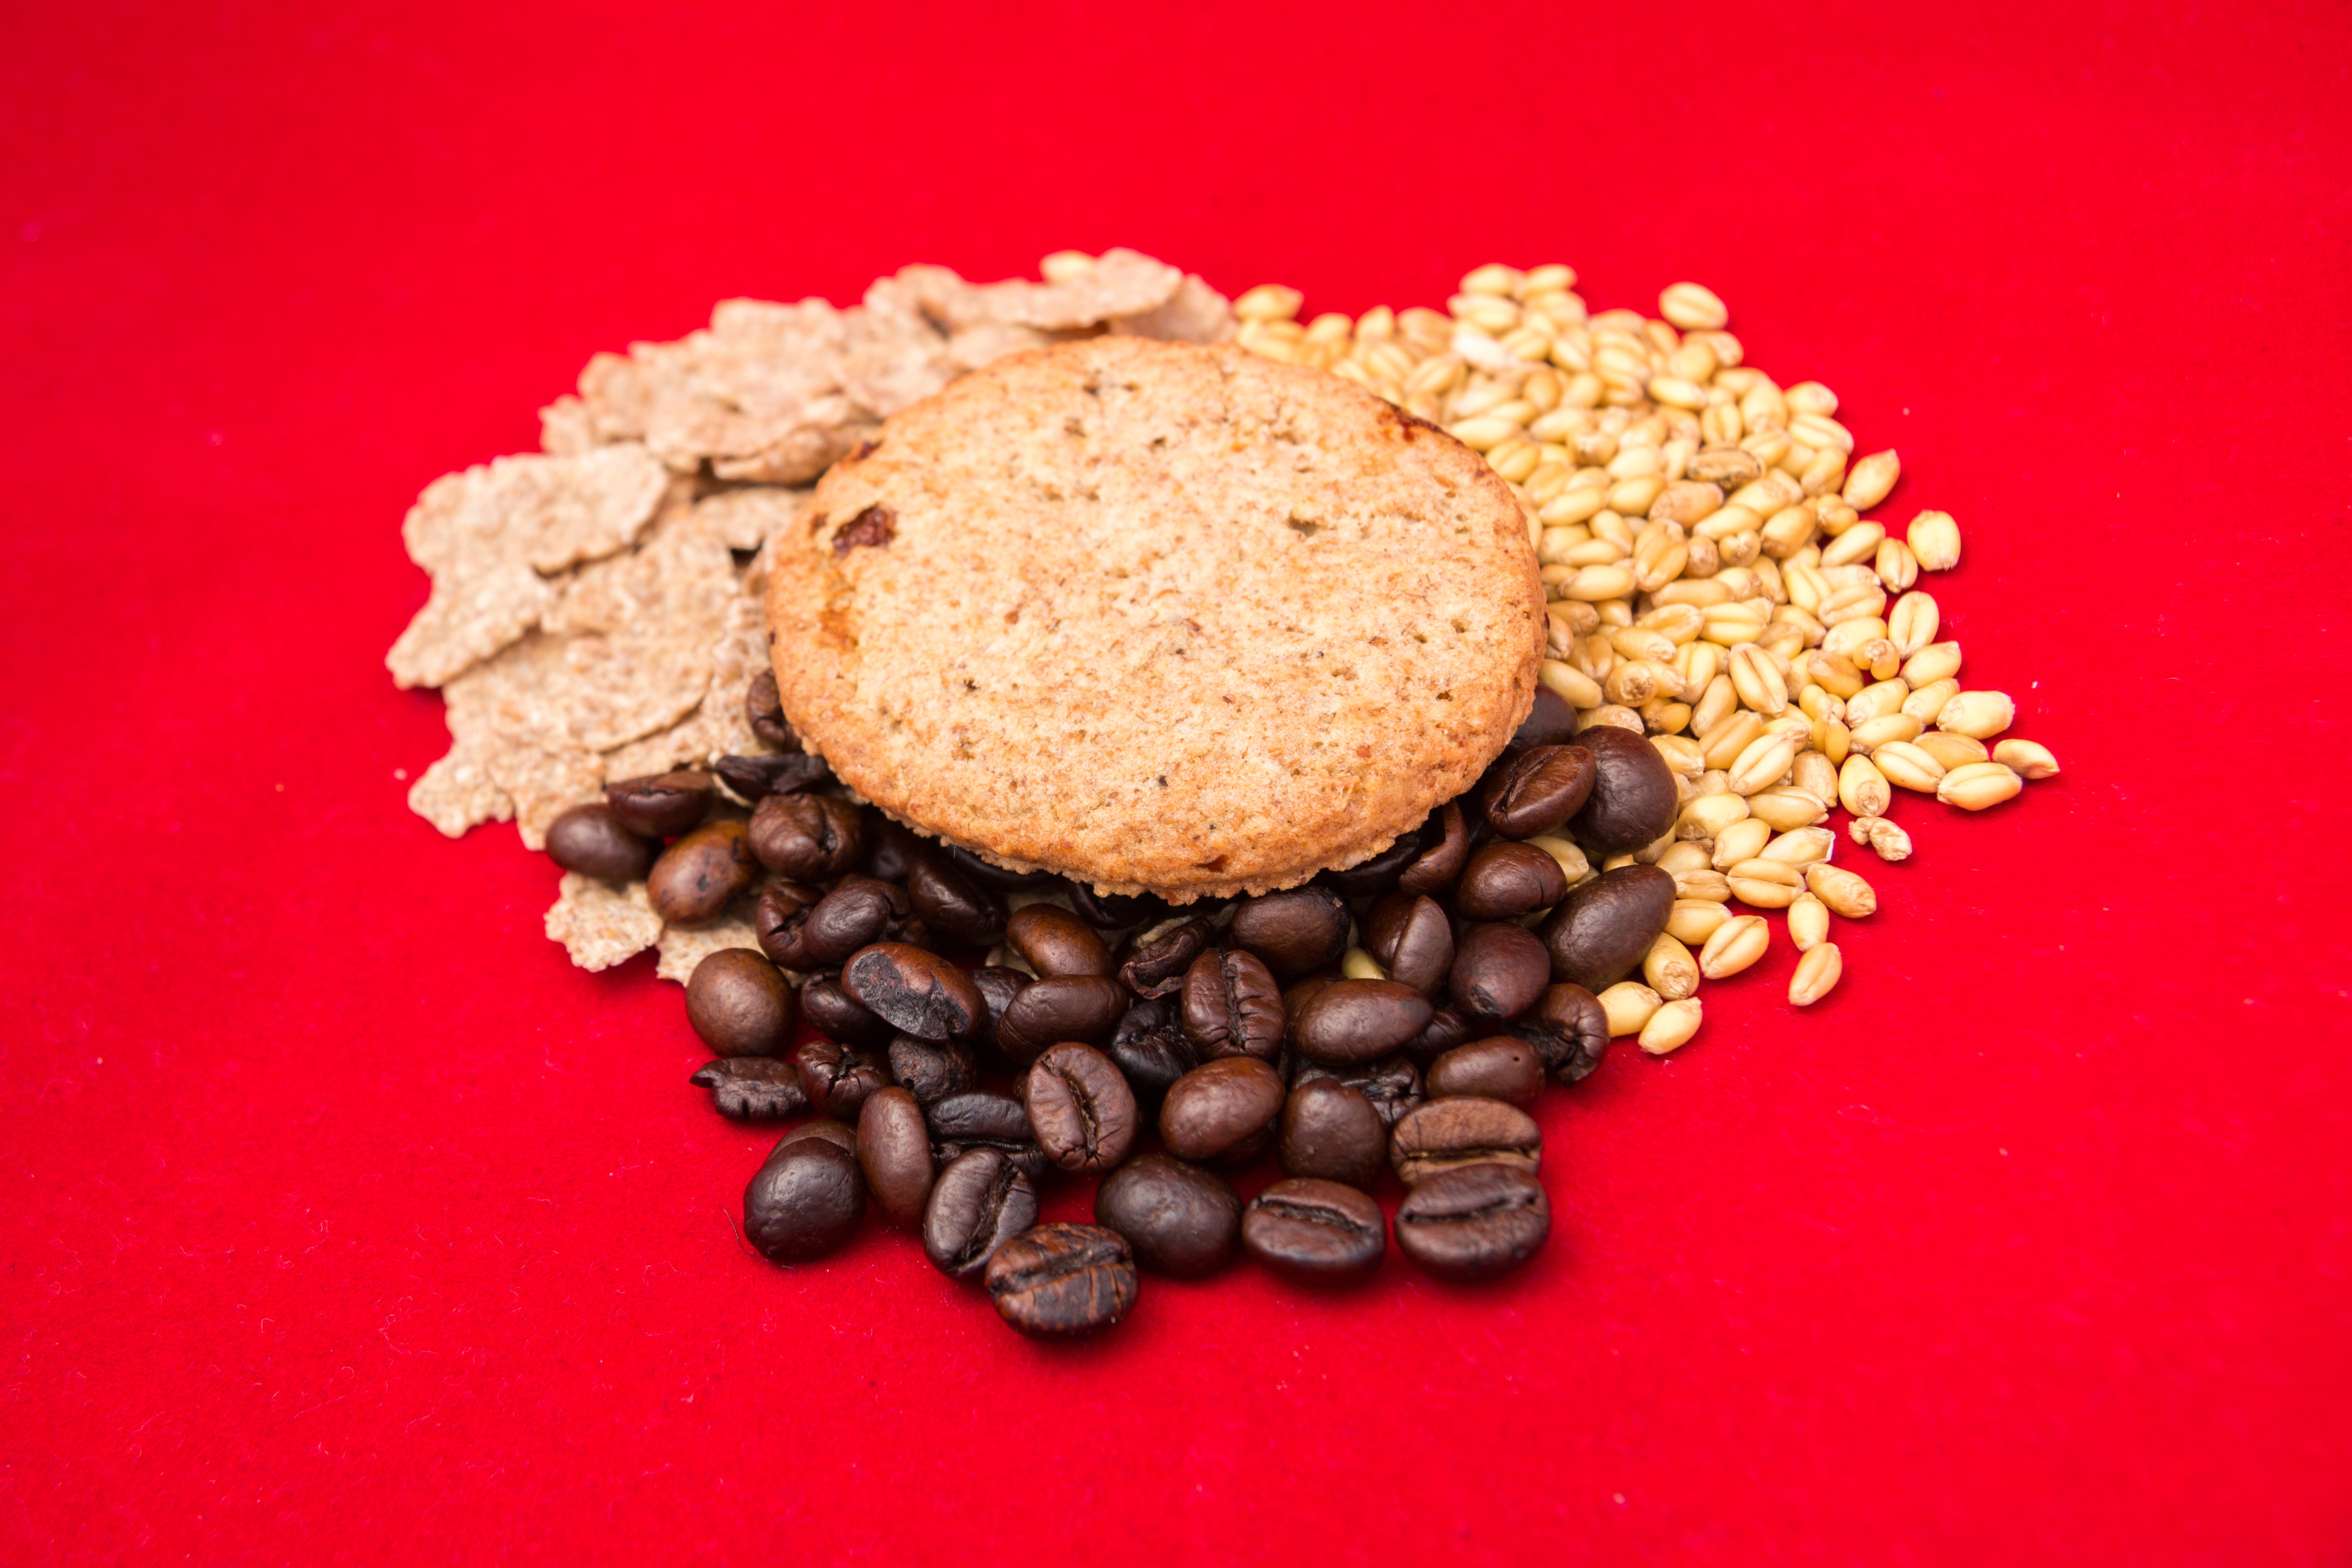
coffee, grain, food, red, produce, macro, handful, closeup, breakfast, healthy, delicious, health, use, cookies, nutrition, tasty, vegetarian, healthy food, vitamins, healthy eating, organic, flavor, appetizing, nutritious, coffee beans, placer, useful, organic food, red background, roasted coffee, grass family, superfud